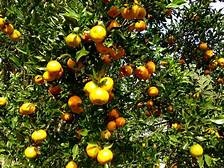
Label: mandarine